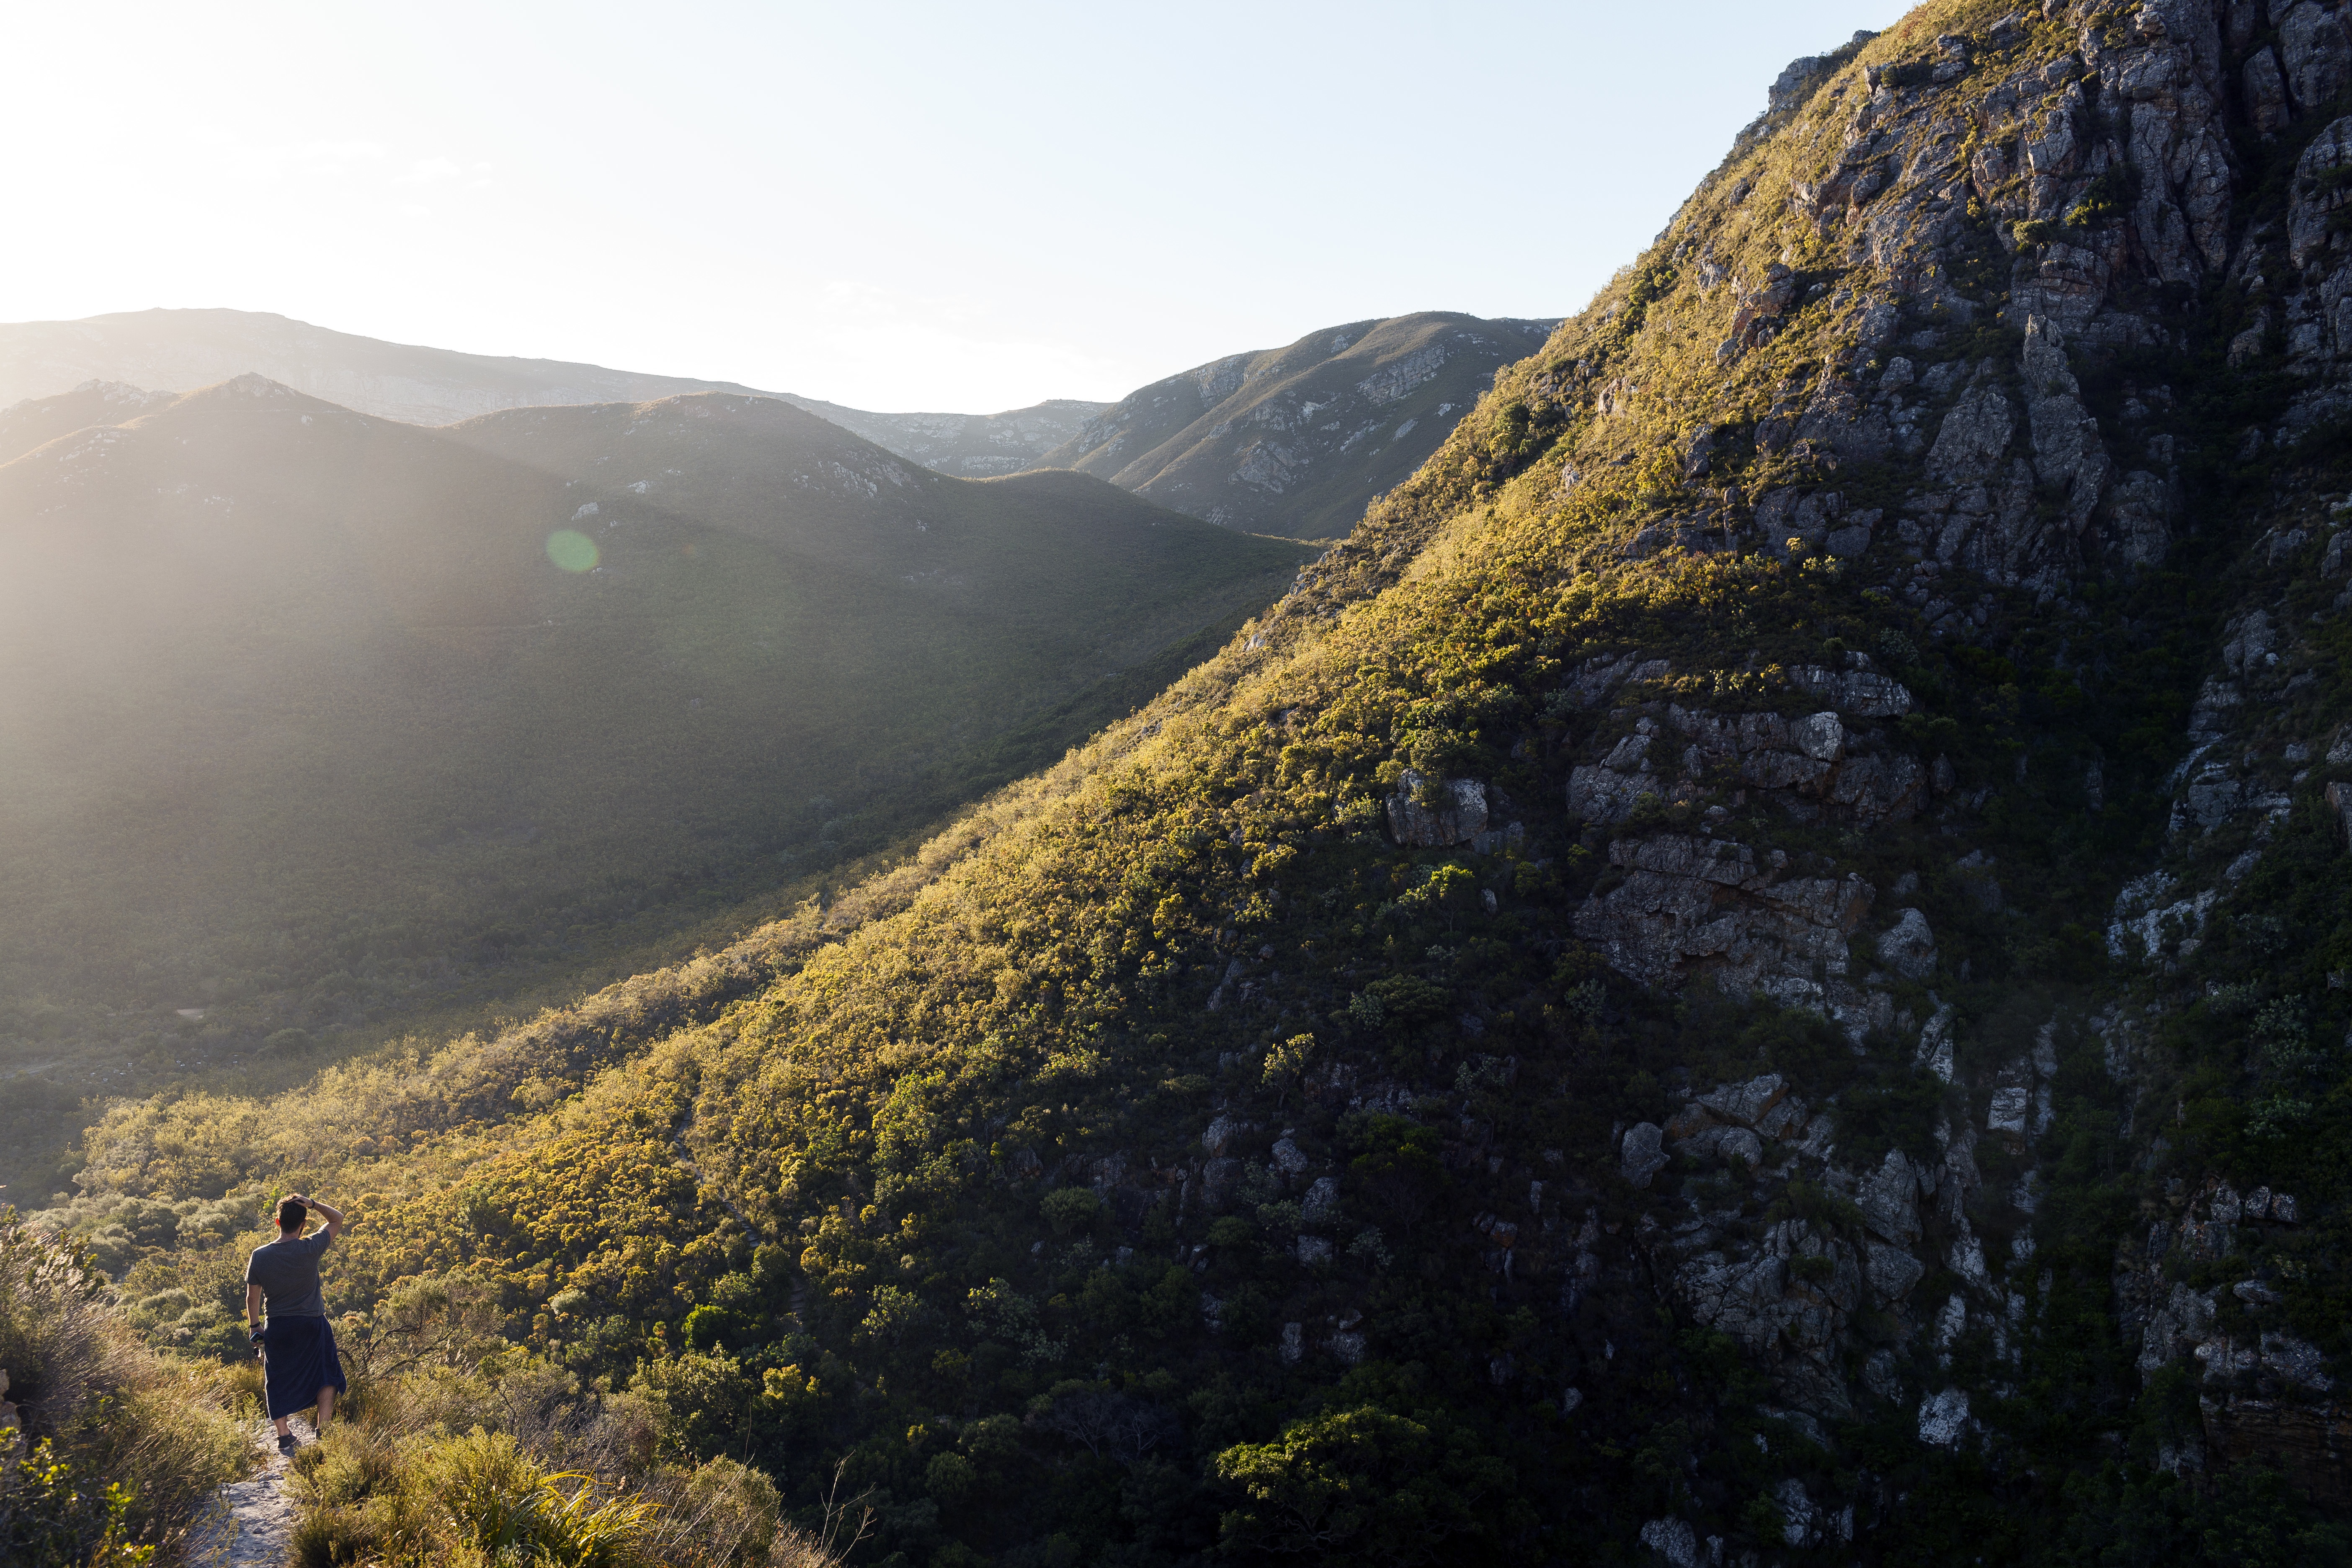
landscape, nature, forest, path, rock, wilderness, walking, person, mountain, hiking, trail, hill, adventure, valley, mountain range, hiker, autumn, terrain, ridge, summit, shrubbery, mountains, plateau, fell, landform, mountain pass, geographical feature, atmospheric phenomenon, mountainous landforms